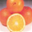
Label: orange